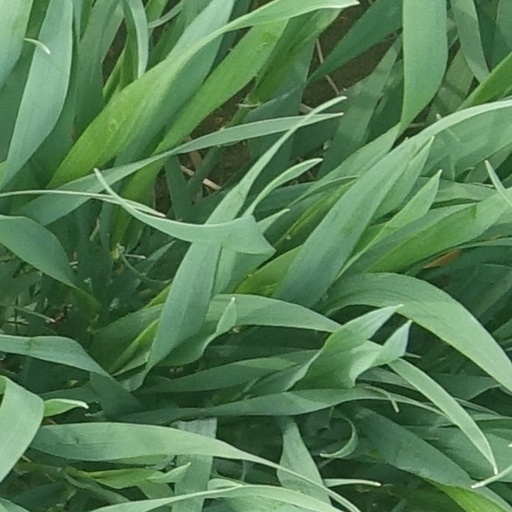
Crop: wheat